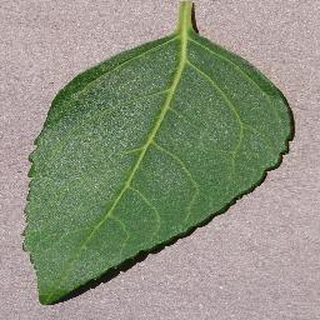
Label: healthy_cherry